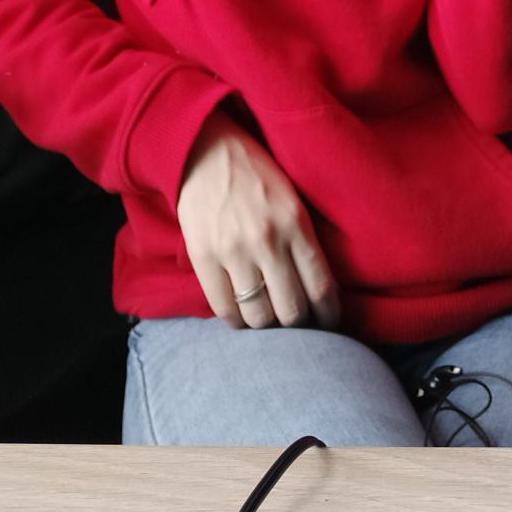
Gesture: no_gesture